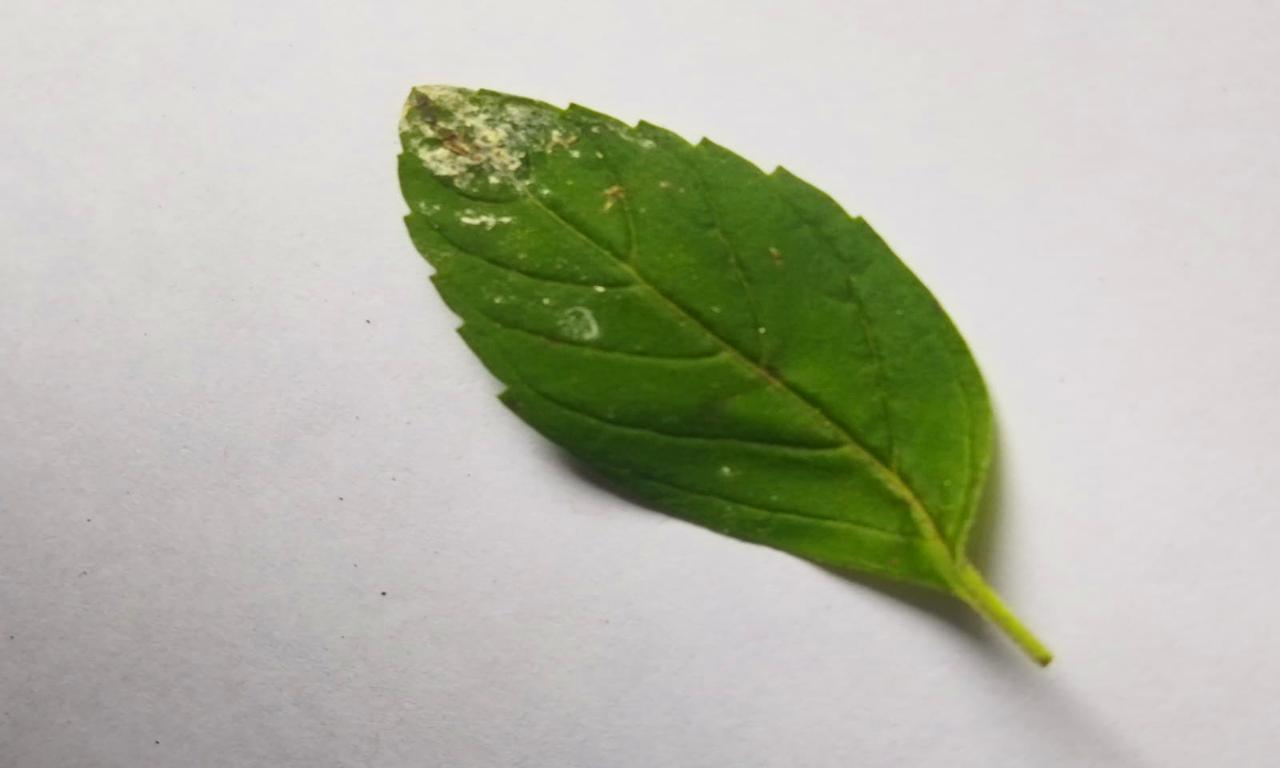
Label: Spoiled